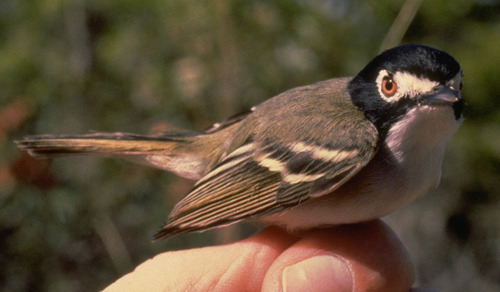
this bird has a black head with brown spot around its eyes a brown body and white under bellysmall bodied bird with larger black head with white eyerings, orange eyes, brown wings and body and short black beak.
this bird has a black crown, a tan eyepatch, and white wingbars.
this bird is black white and brown in color with a short beak, and black eye rings.
this small bird has orange eyes, with a distinguishing white on its cheek patch against its black nape and crown.
the bird has a brown speckled body, with a black head and tan around the eyes, and a short black beak.
this small brown bird has a black head with cream eye rings and white from throat to abdomen.
this is a very small bird with brown tones in his wings with khaki wingbars, the beak is very small and eyes seem large for it's head.
this small bird has a black crown, orange eyes, and bright wings.
this bird has a black crown with white throat and grey back.
Species: Black Capped Vireo